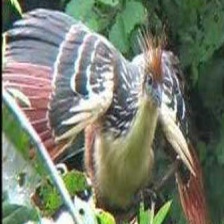
Species: HOATZIN
Scientific name: OPHISTHOCOMUS HOAZIN